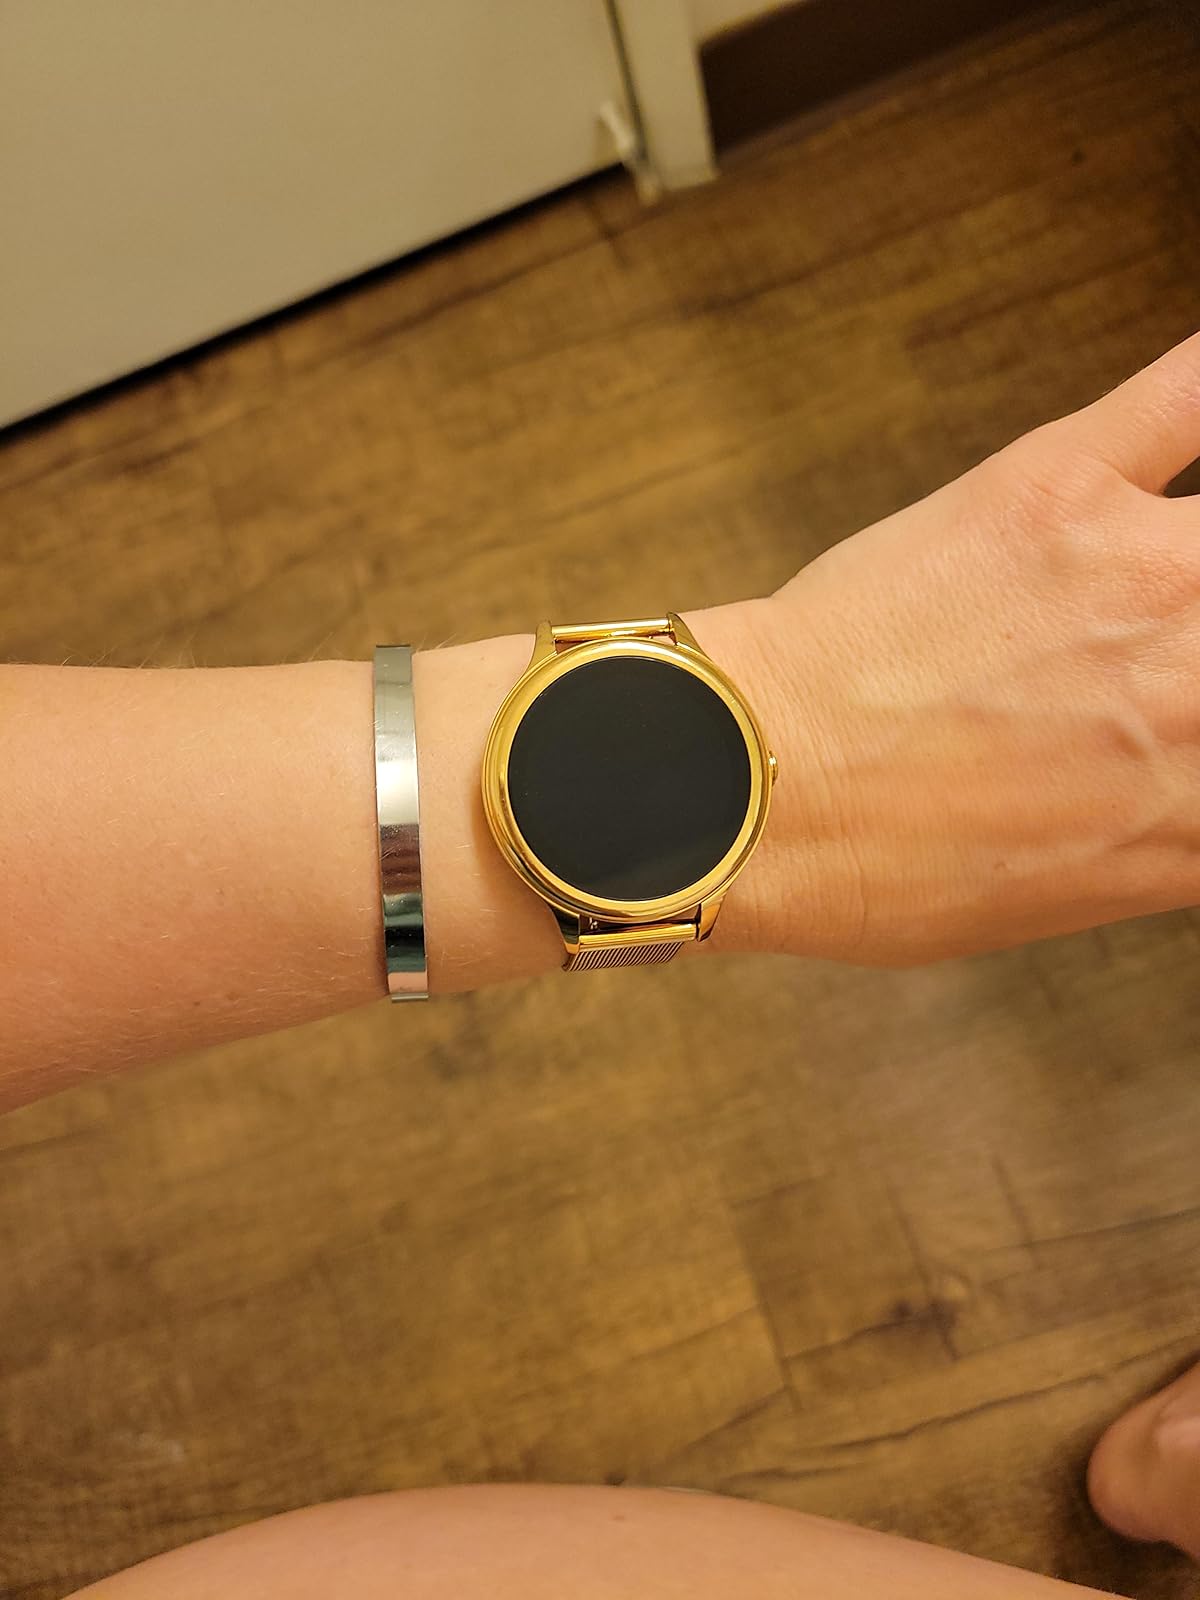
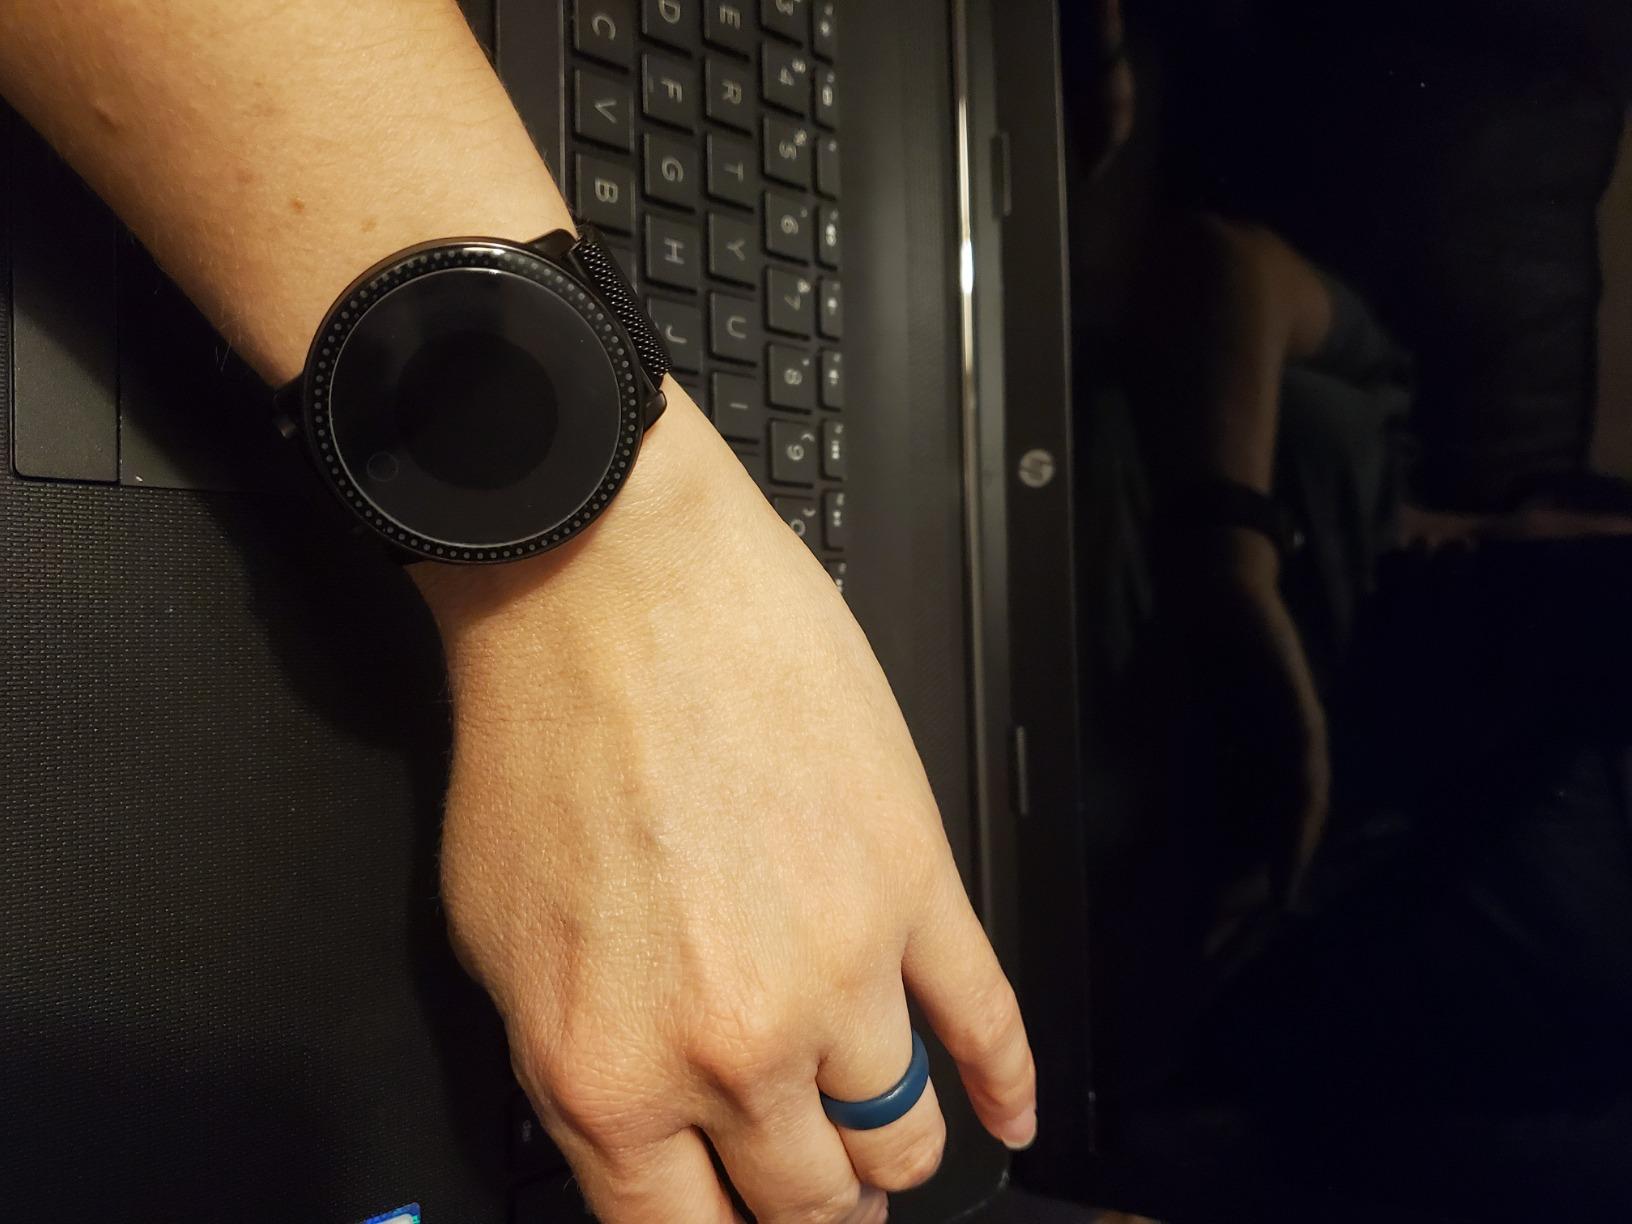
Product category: smartwatch
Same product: no